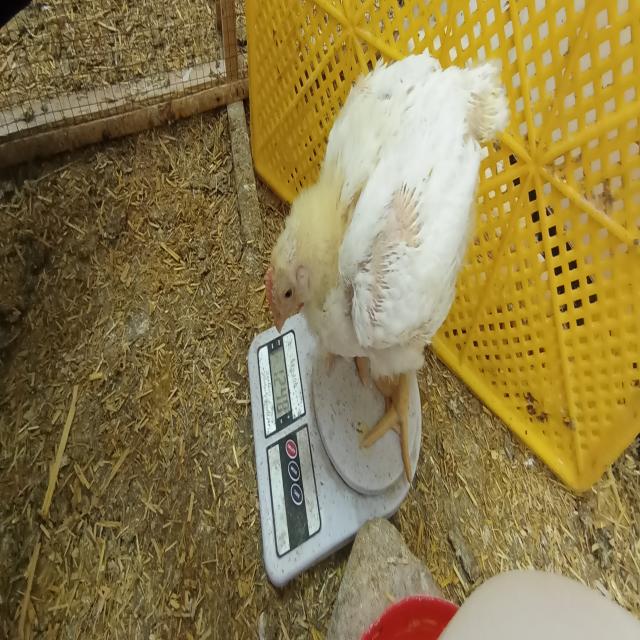
Weight: 1246 g